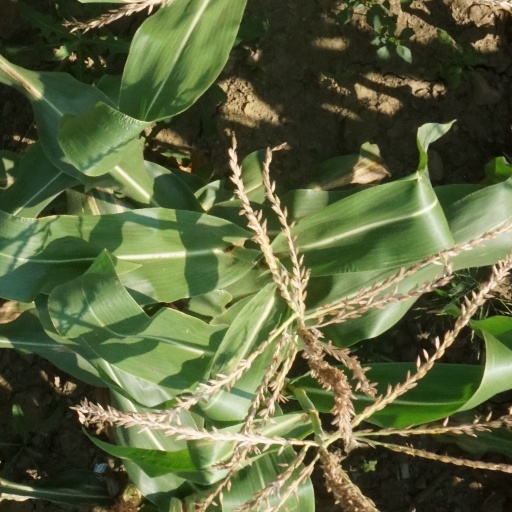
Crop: maize; corn